Pablo Escobar

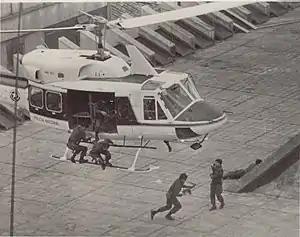
Escobar funded the M-19 communist guerrilla for the assault of the Colombian Palace of Justice.

Among Escobar's biographers, only Vallejo has given a detailed explanation of his role in the 1985 Palace of Justice siege. She stated that Escobar had financed the operation, which was committed by M-19; she blamed the army for the killings of more than 100 people, including 11 Supreme Court magistrates, M-19 members, and employees of the cafeteria. Her statements prompted the reopening of the case in 2008; Vallejo was asked to testify, and many of the events she had described in her book and testimonial were confirmed by Colombia's Commission of Truth. These events led to further investigation into the siege that resulted with the conviction of a high-ranking former colonel and a former general, later sentenced to 30 and 35 years in prison, respectively, for the forced disappearance of the detained after the siege. Vallejo would subsequently testify in Galán's assassination. In her book, "Amando a Pablo, odiando a Escobar" ("Loving Pablo, Hating Escobar"), she had accused several politicians, including Colombian presidents Alfonso López Michelsen, Ernesto Samper, and Álvaro Uribe of having links to drug cartels.